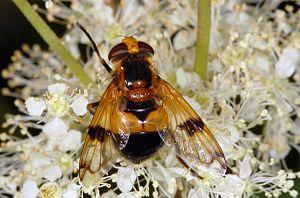
Volucella inflata est une espèce d'insectes de l'ordre des diptères et de la famille des syrphidés.